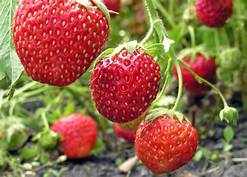
Label: Strawberry